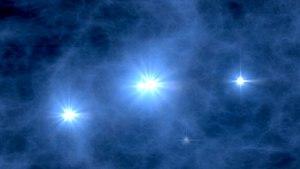
En astrophysique, la métallicité d'un objet astronomique est la fraction de sa masse qui n'est pas constituée d'hydrogène ou d'hélium. La métallicité quantifie l'importance des processus nucléosynthétiques dans l'origine de la matière constituant l'objet considéré. L'indice de métallicité, [M/H] ou [Fe/H], véhicule sensiblement la même information sous une autre forme.